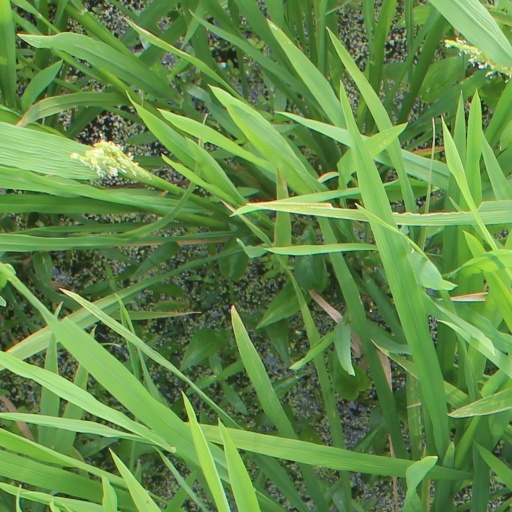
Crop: rice